Military history of Canada

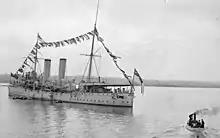
HMCS "Rainbow" in Vancouver, shortly after its recommissioning with the Canadian Naval Service in 1910.

From 1838, rebels who had fled to the US conducted cross-border raids against Upper Canada, with support from the Hunters' Lodges, US-based secret societies aiming to overthrow British rule in Canada. While unsuccessful, these raids led the US to deploy military forces along its northern border to uphold American neutrality. The raids ended after the rebels' defeat at the Battle of the Windmill. British records report 13 British and Canadian soldiers killed, while Patriot casualties range from 17 to 50.